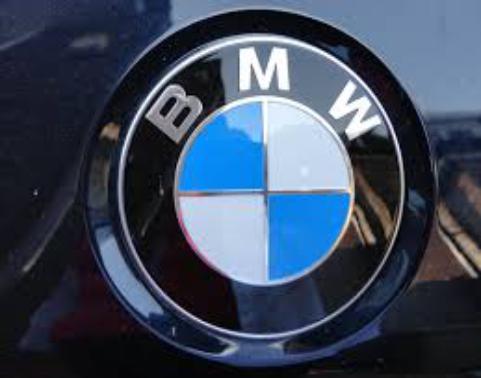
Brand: BMW
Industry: Transportation